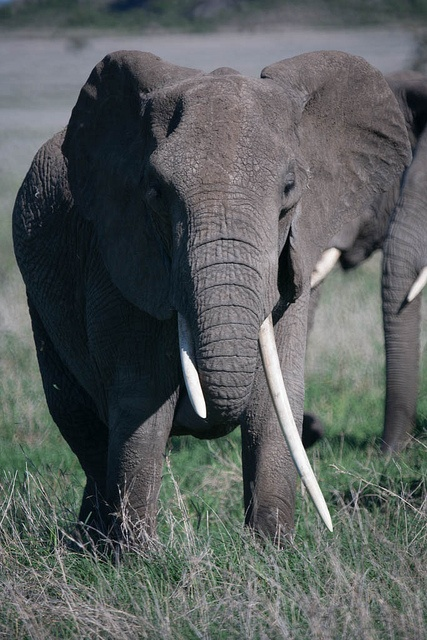
An elephant with a short tusk and a long one running through a field.
A bull elephant with one tusk broken in the middle.
Mature elephant with asymmetrical tusks in a group.
One of the tusks on this elephant is very long.
An elephant in grassy area with water in the background.